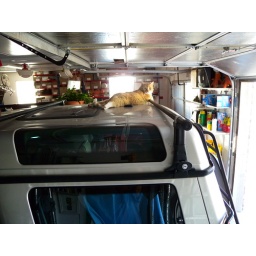
Adding an additional dog door and pen in the garage.  Sawing brick is not a fun item.